Transwede Airways

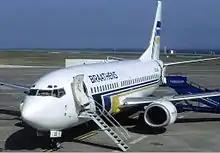
Braathens Boeing 737-300 in hybrid Transwede livery—this was the only -300 operated by Braathens

The first scheduled route to be terminated took place in October 1992, with the closing of the Visby route. The other main newcomer on the market, Malmö Aviation, gave up its routes from Malmö to London in early 1993, and Transwede took over the concession from April 1993. It followed up on 9 May with commencing a scheduled service from Halmstad Airport to Stockholm, with three daily round trips. Sundsvall to Stockholm commenced services on 19 September. As the airline regarded the MD-80s as too large for domestic services, they leased five 107-seat Fokker 100s, with an option for two more. The options were effectuated to allow Transwede to start services from Stockholm to Jönköping from 25 March 1994. The two MD-87s were subsequently leased out. In order to avoid another competitor on the Jönköping route, Transwede bought the new entrant Falcon Aviation who planned to start that route as well.